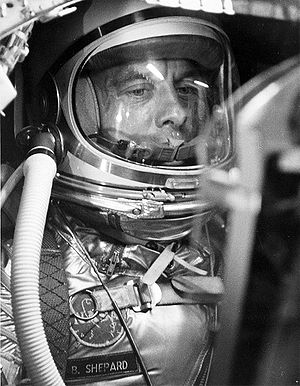
Mercury-Redstone 3 / Tidslinje over flyvningen
Mercury-Redstone 3 var USAs første bemandede rummission og den første bemandede mission i Mercuryprogrammet. Den blev opsendt 5. maj 1961 med en Redstoneraket fra Cape Canaveral i Florida. Rumkapslen havde navnet Freedom 7 og den udførte en ballistisk flyvning med Alan Shepard som pilot – han blev dermed den første amerikaner i rummet. Flyvningen varede lige under 16 minutter og opnåede en højde på 187 km.